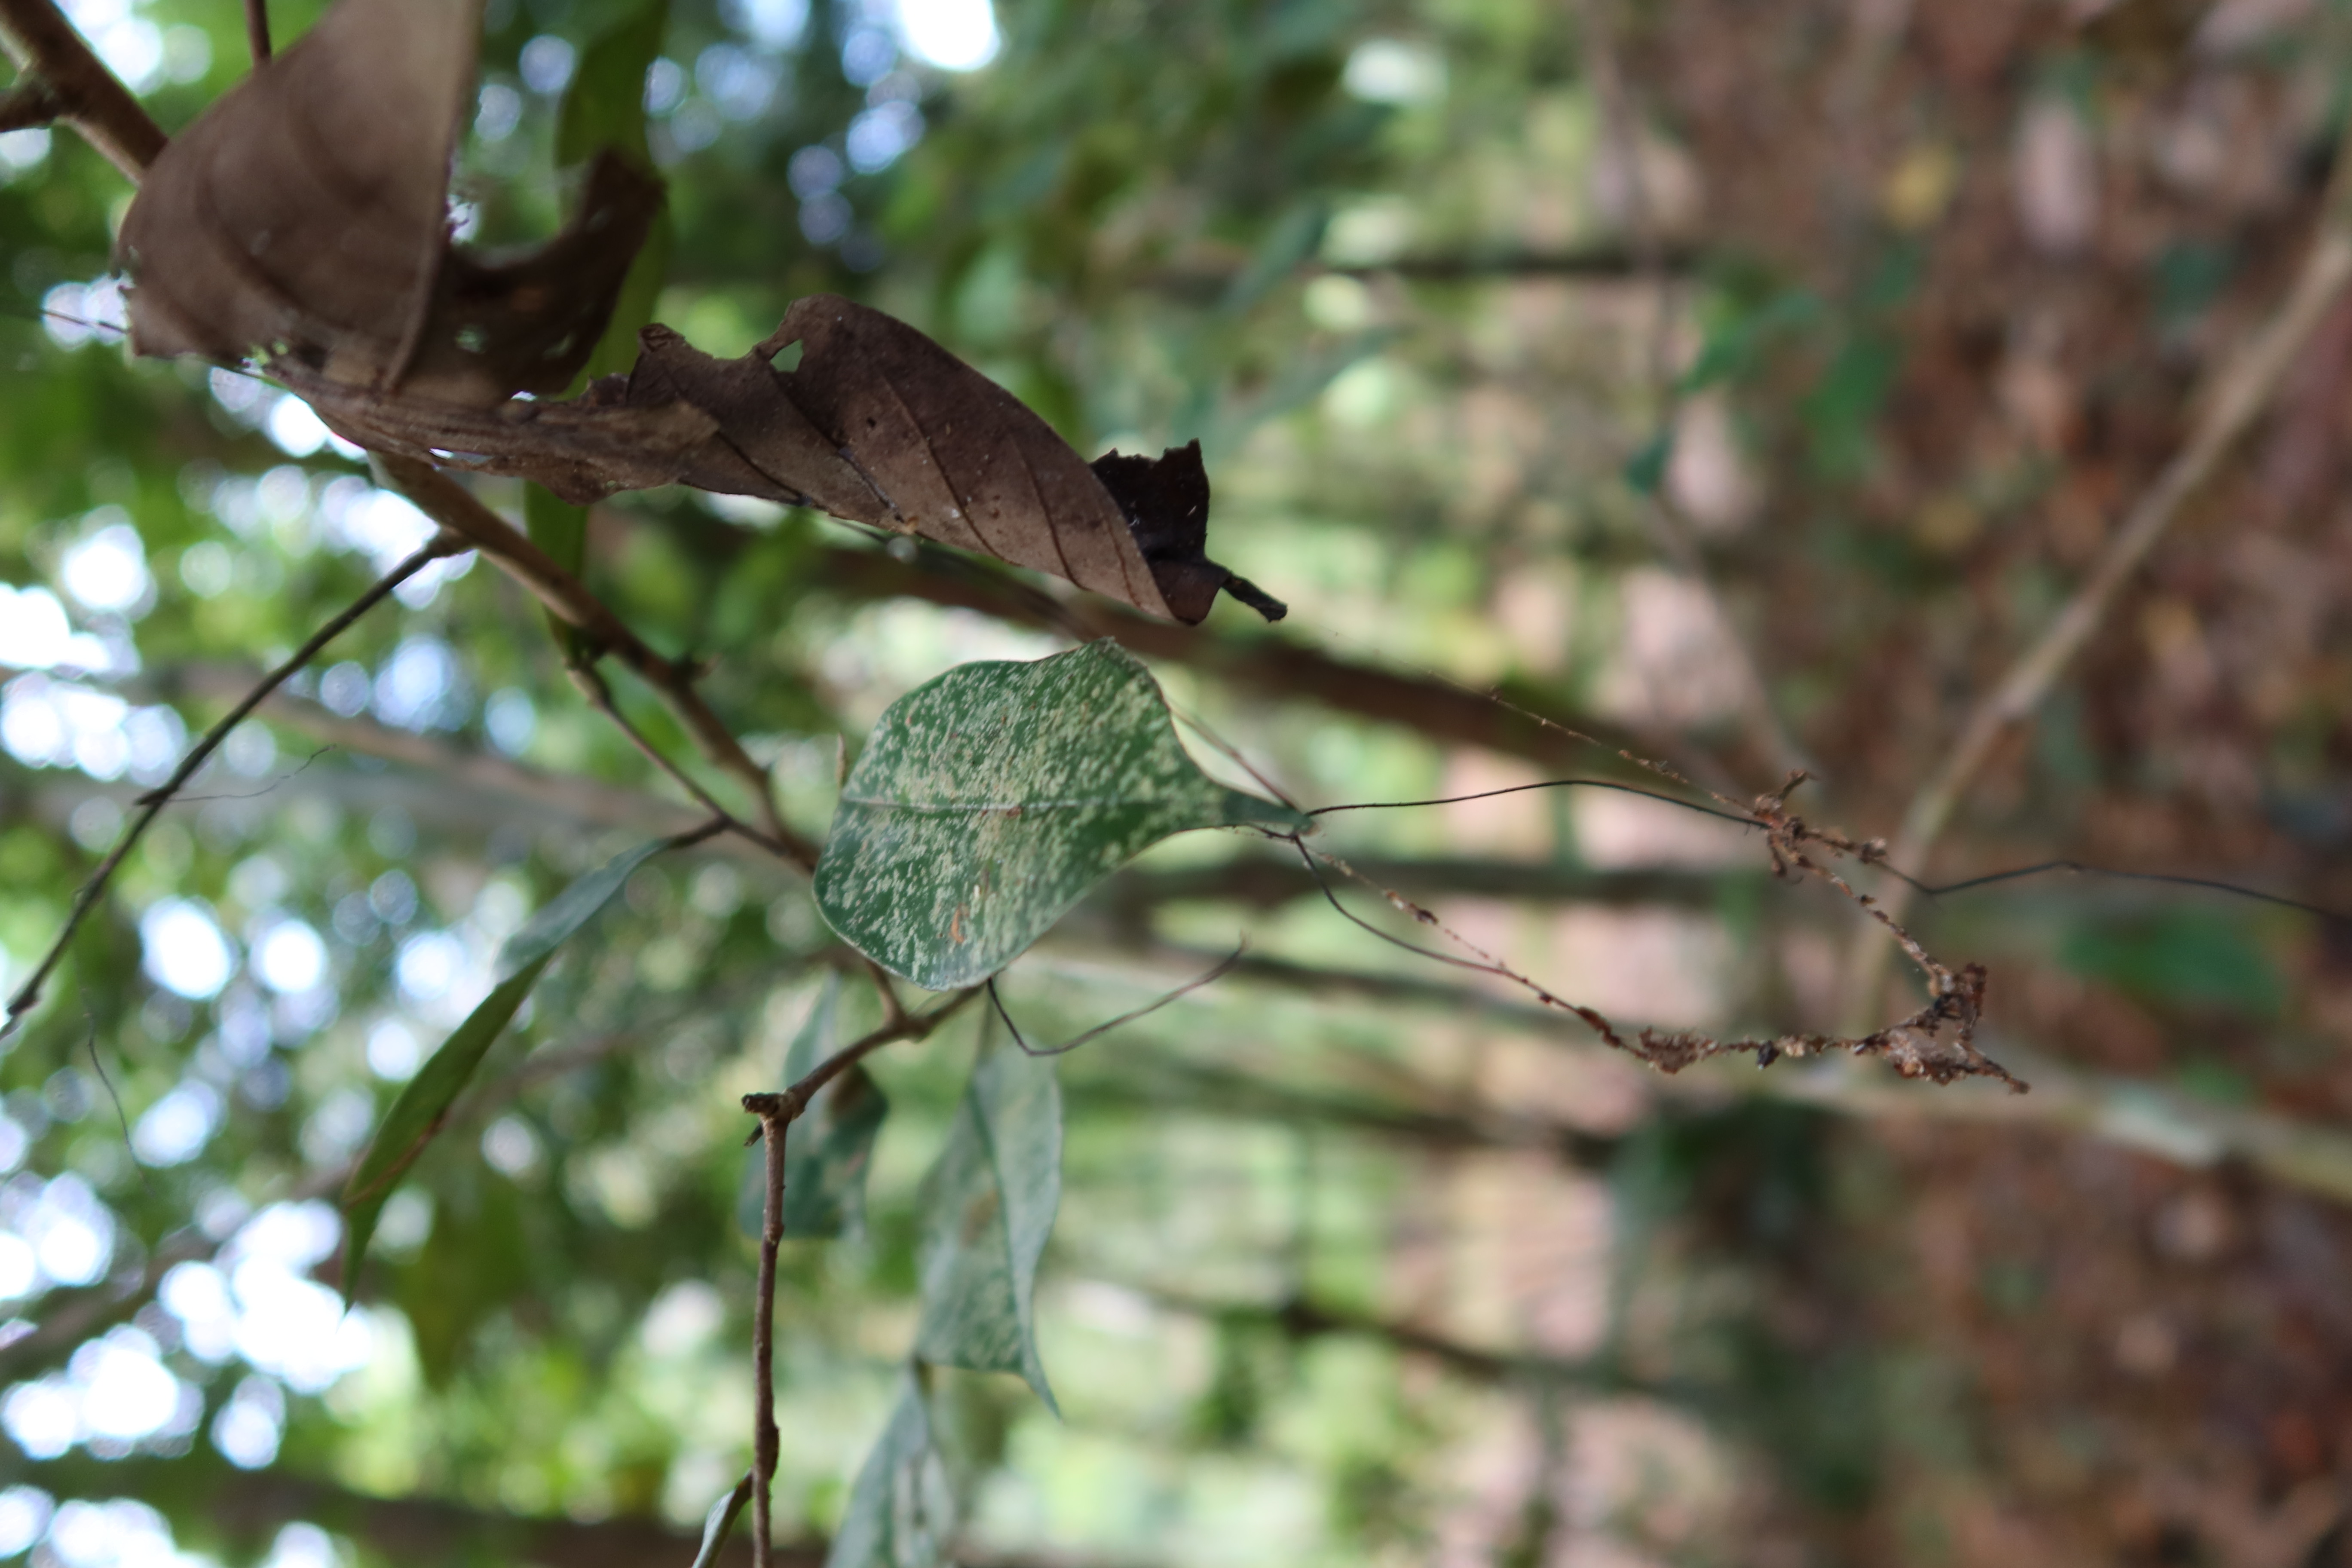
Label: Spiders